Deprescribing

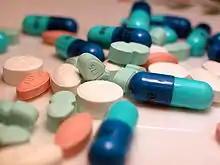
Reduce medication burden and harm

Deprescribing is a process of tapering or stopping medications to achieve improved health outcomes by reducing exposure to medications that are potentially either harmful or no longer required. Deprescribing is important to consider with changing health and care goals over time, as well as polypharmacy and adverse effects. Deprescribing can improve adherence, cost, and health outcomes but may have adverse drug withdrawal effects. More specifically, deprescribing is the planned and supervised process of intentionally stopping a medication or reducing its dose to improve the person's health or reduce the risk of adverse side effects. Deprescribing is usually done because the drug may be causing harm, may no longer be helping the patient, or may be inappropriate for the individual patient's current situation. Deprescribing can help correct polypharmacy and prescription cascade.